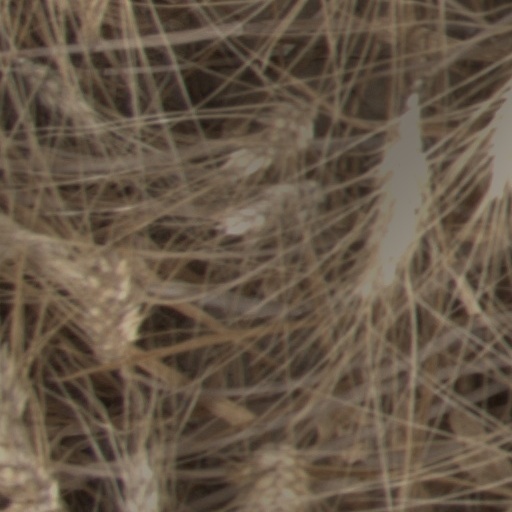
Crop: wheat